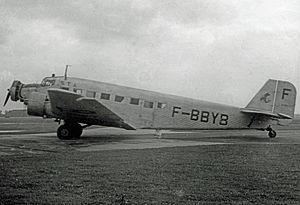
COSARA était une compagnie aérienne et de transport de l'Indochine française fondée en 1947 par Maurice Loubière à Saïgon.
Les Amiot AAC.1 Toucan sont des avions de transport militaires français construits après la Seconde Guerre mondiale, et la copie des Junkers Ju52/3m allemands. Plus de 400 avions seront produits.
Le blocus de Berlin est l'un des épisodes majeurs de la guerre froide en Europe durant lequel les Soviétiques bloquent les accès terrestres vers Berlin des trois puissances occidentales qui en retour organisent un grand pont aérien pour ravitailler leurs garnisons et les populations civiles berlinoises.